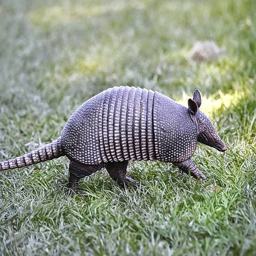
once confined , the nine - banded armadillo has set up shop .